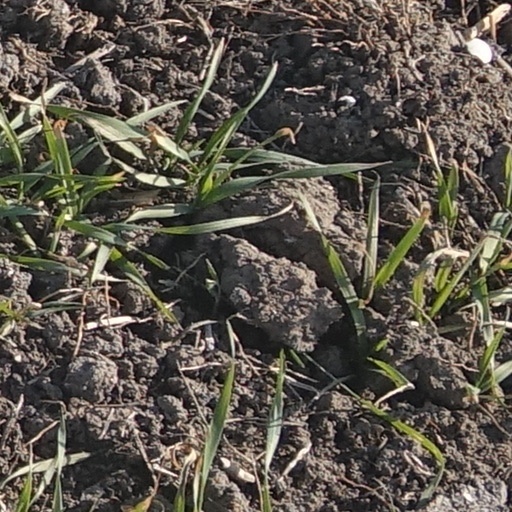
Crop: wheat